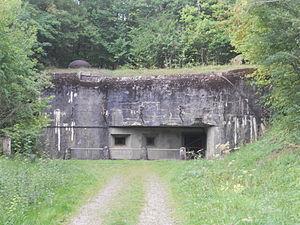
L'ouvrage de Fermont est un ouvrage fortifié de la ligne Maginot, situé aux limites des communes de Viviers-sur-Chiers, Montigny-sur-Chiers et Beuveille, dans le département de Meurthe-et-Moselle.
Les Rivières pourpres 2 : Les Anges de l'apocalypse est un film franco-italo-britannique réalisé par Olivier Dahan, sorti en 2004. Il fait suite au film Les Rivières pourpres de Mathieu Kassovitz, lui-même adapté d'un roman de Jean-Christophe Grangé.